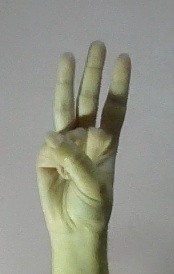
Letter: thaa